Mannerism in Brazil

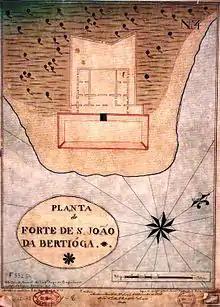
Floor plan of the Fort of São João in Bertioga

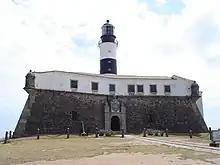
Fort of Santo Antônio da Barra, in Salvador, one of the best known in Brazil, designed by João Coutinho

A second stage developed from the middle of the 17th century, after the initial difficulties were overcome, when the territory already had a significant life of its own, was becoming richer and began to develop an autochthonous culture differentiated from the metropolis, with many artisans and native artists already active. However, the Government of Portugal still had as its primary interest the economic exploitation of the colony, and invested little in improvements, in social assistance, in art and in education, continuing to place on the Church the main responsibilities of instructing the people, providing medical care, supporting the orphans, the widows and the elderly, registering the born and burying the dead, continuing to virtually dominate much of Brazilian life and, moreover, still being, as it had been from the beginning, the great cultural patron, since the massive majority of artistic projects, large or small, remained in the sacred field. In this phase, the distinctions between the Jesuit and Franciscan styles, and those of the other orders, become more difficult to determine, and there is a great overlapping of tendencies.